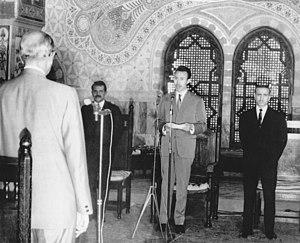
Djelloul Khatib, né le 8 octobre 1936 à Alger et mort le 6 février 2017 est un combattant de l'indépendance algérienne et un haut fonctionnaire algérien.